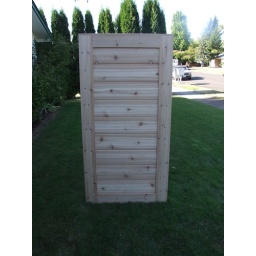
Solid cedar door (pre-stain) custom built for existing fence in Florence.